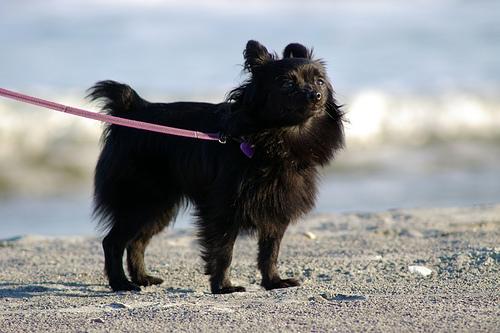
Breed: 1936-n000005-Pomeranian